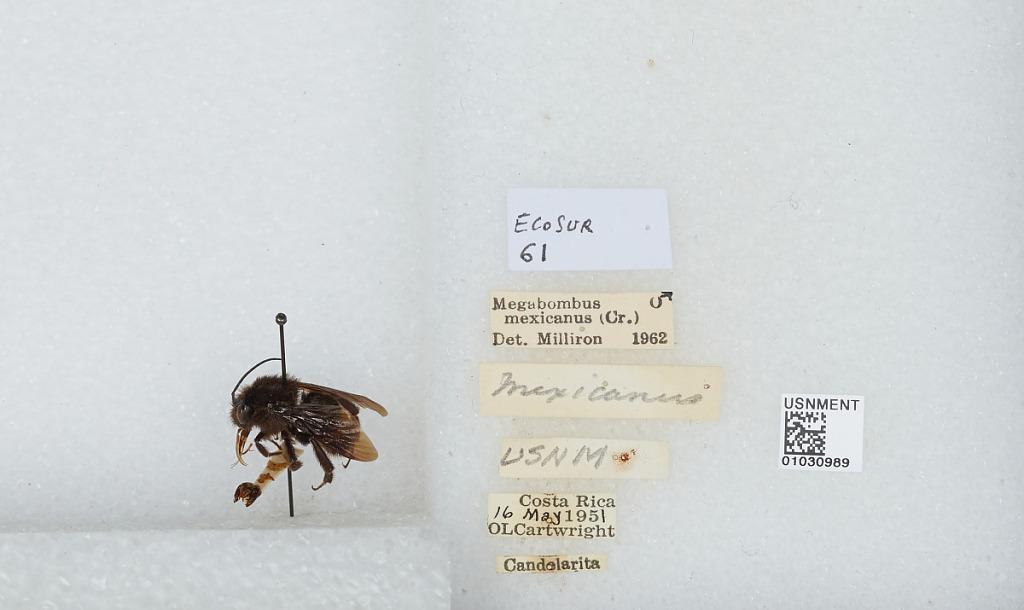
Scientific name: Bombus (Pyrobombus) mixtus Cresson
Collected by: O. Cartwright
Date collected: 1951-5-16
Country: Costa Rica
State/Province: Alajuela Province
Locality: Candelarita, Costa Rica